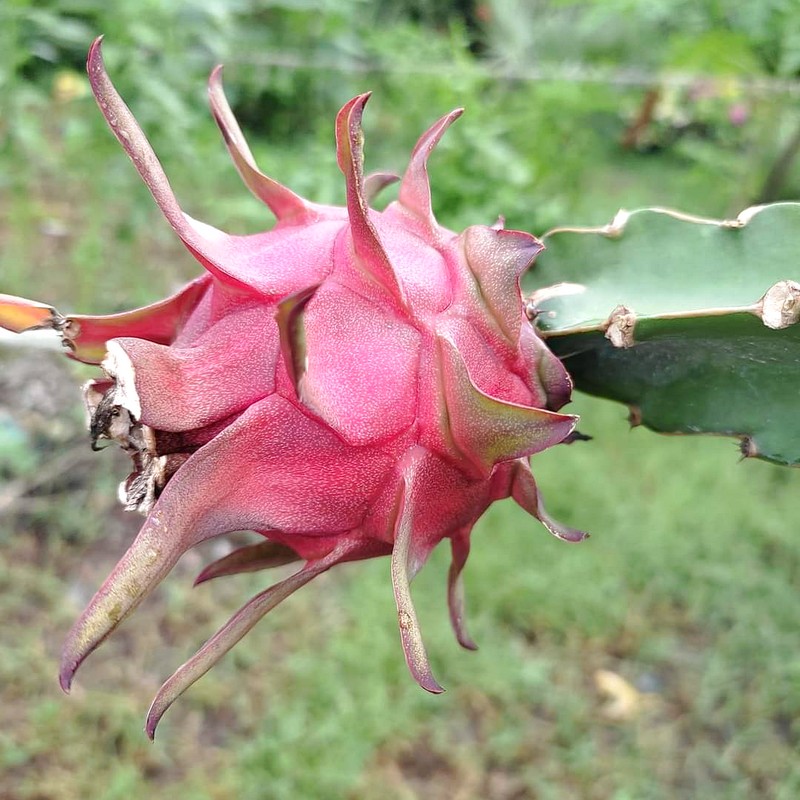
Label: Fresh Dragon Fruit